Bárbara Pla

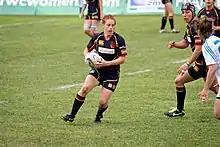
Pla (with the ball) in 2013

Bárbara Pla Vegué (born 17 July 1983) is a former Spanish rugby sevens player and coach.